Société des Artistes Indépendants

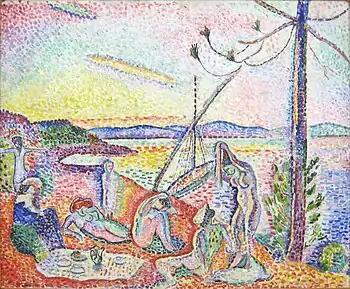
Henri Matisse, 1904, "Luxe, Calme et Volupté", oil on canvas, , Musée d'Orsay, Paris. Exhibited at the Salon des Indépendants, 1905

The Société des Artistes Indépendants ("Society of Independent Artists") or Salon des Indépendants was formed in Paris on 29 July 1884. The association began with the organization of massive exhibitions in Paris, choosing the slogan ""sans jury ni récompense"" ("without jury nor reward"). Albert Dubois-Pillet, Odilon Redon, Georges Seurat and Paul Signac were among its founders. For the following three decades their annual exhibitions set the trends in art of the early 20th century, along with the Salon d'Automne. This is where artworks were often first displayed and widely discussed. World War I brought a closure to the salon, though the "Artistes Indépendants" remained active. Since 1920, the headquarters has been located in the vast basements of the Grand Palais (next door to the "Société des Artistes Français", the "Société Nationale des Beaux-Arts", the Société du Salon d'Automne, and others).